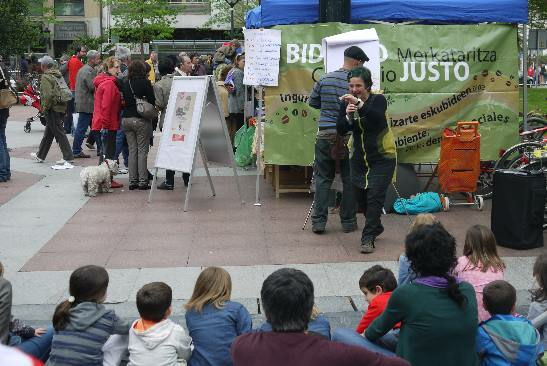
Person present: Yes